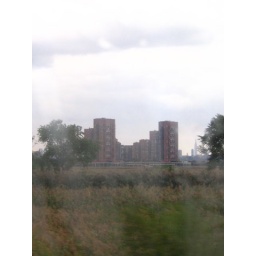
Really cool building off in the distance, there was dust on the window so there was a bit of an effect.